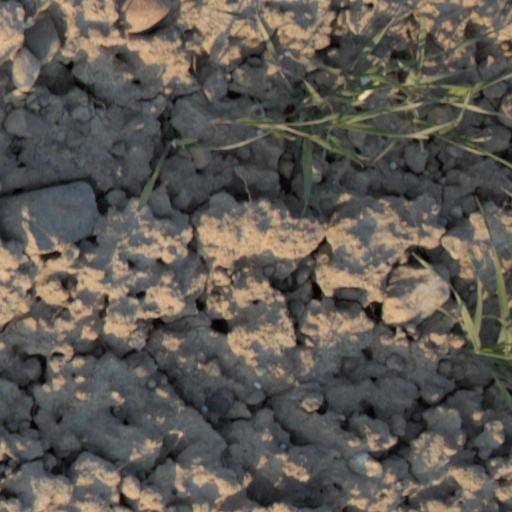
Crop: wheat